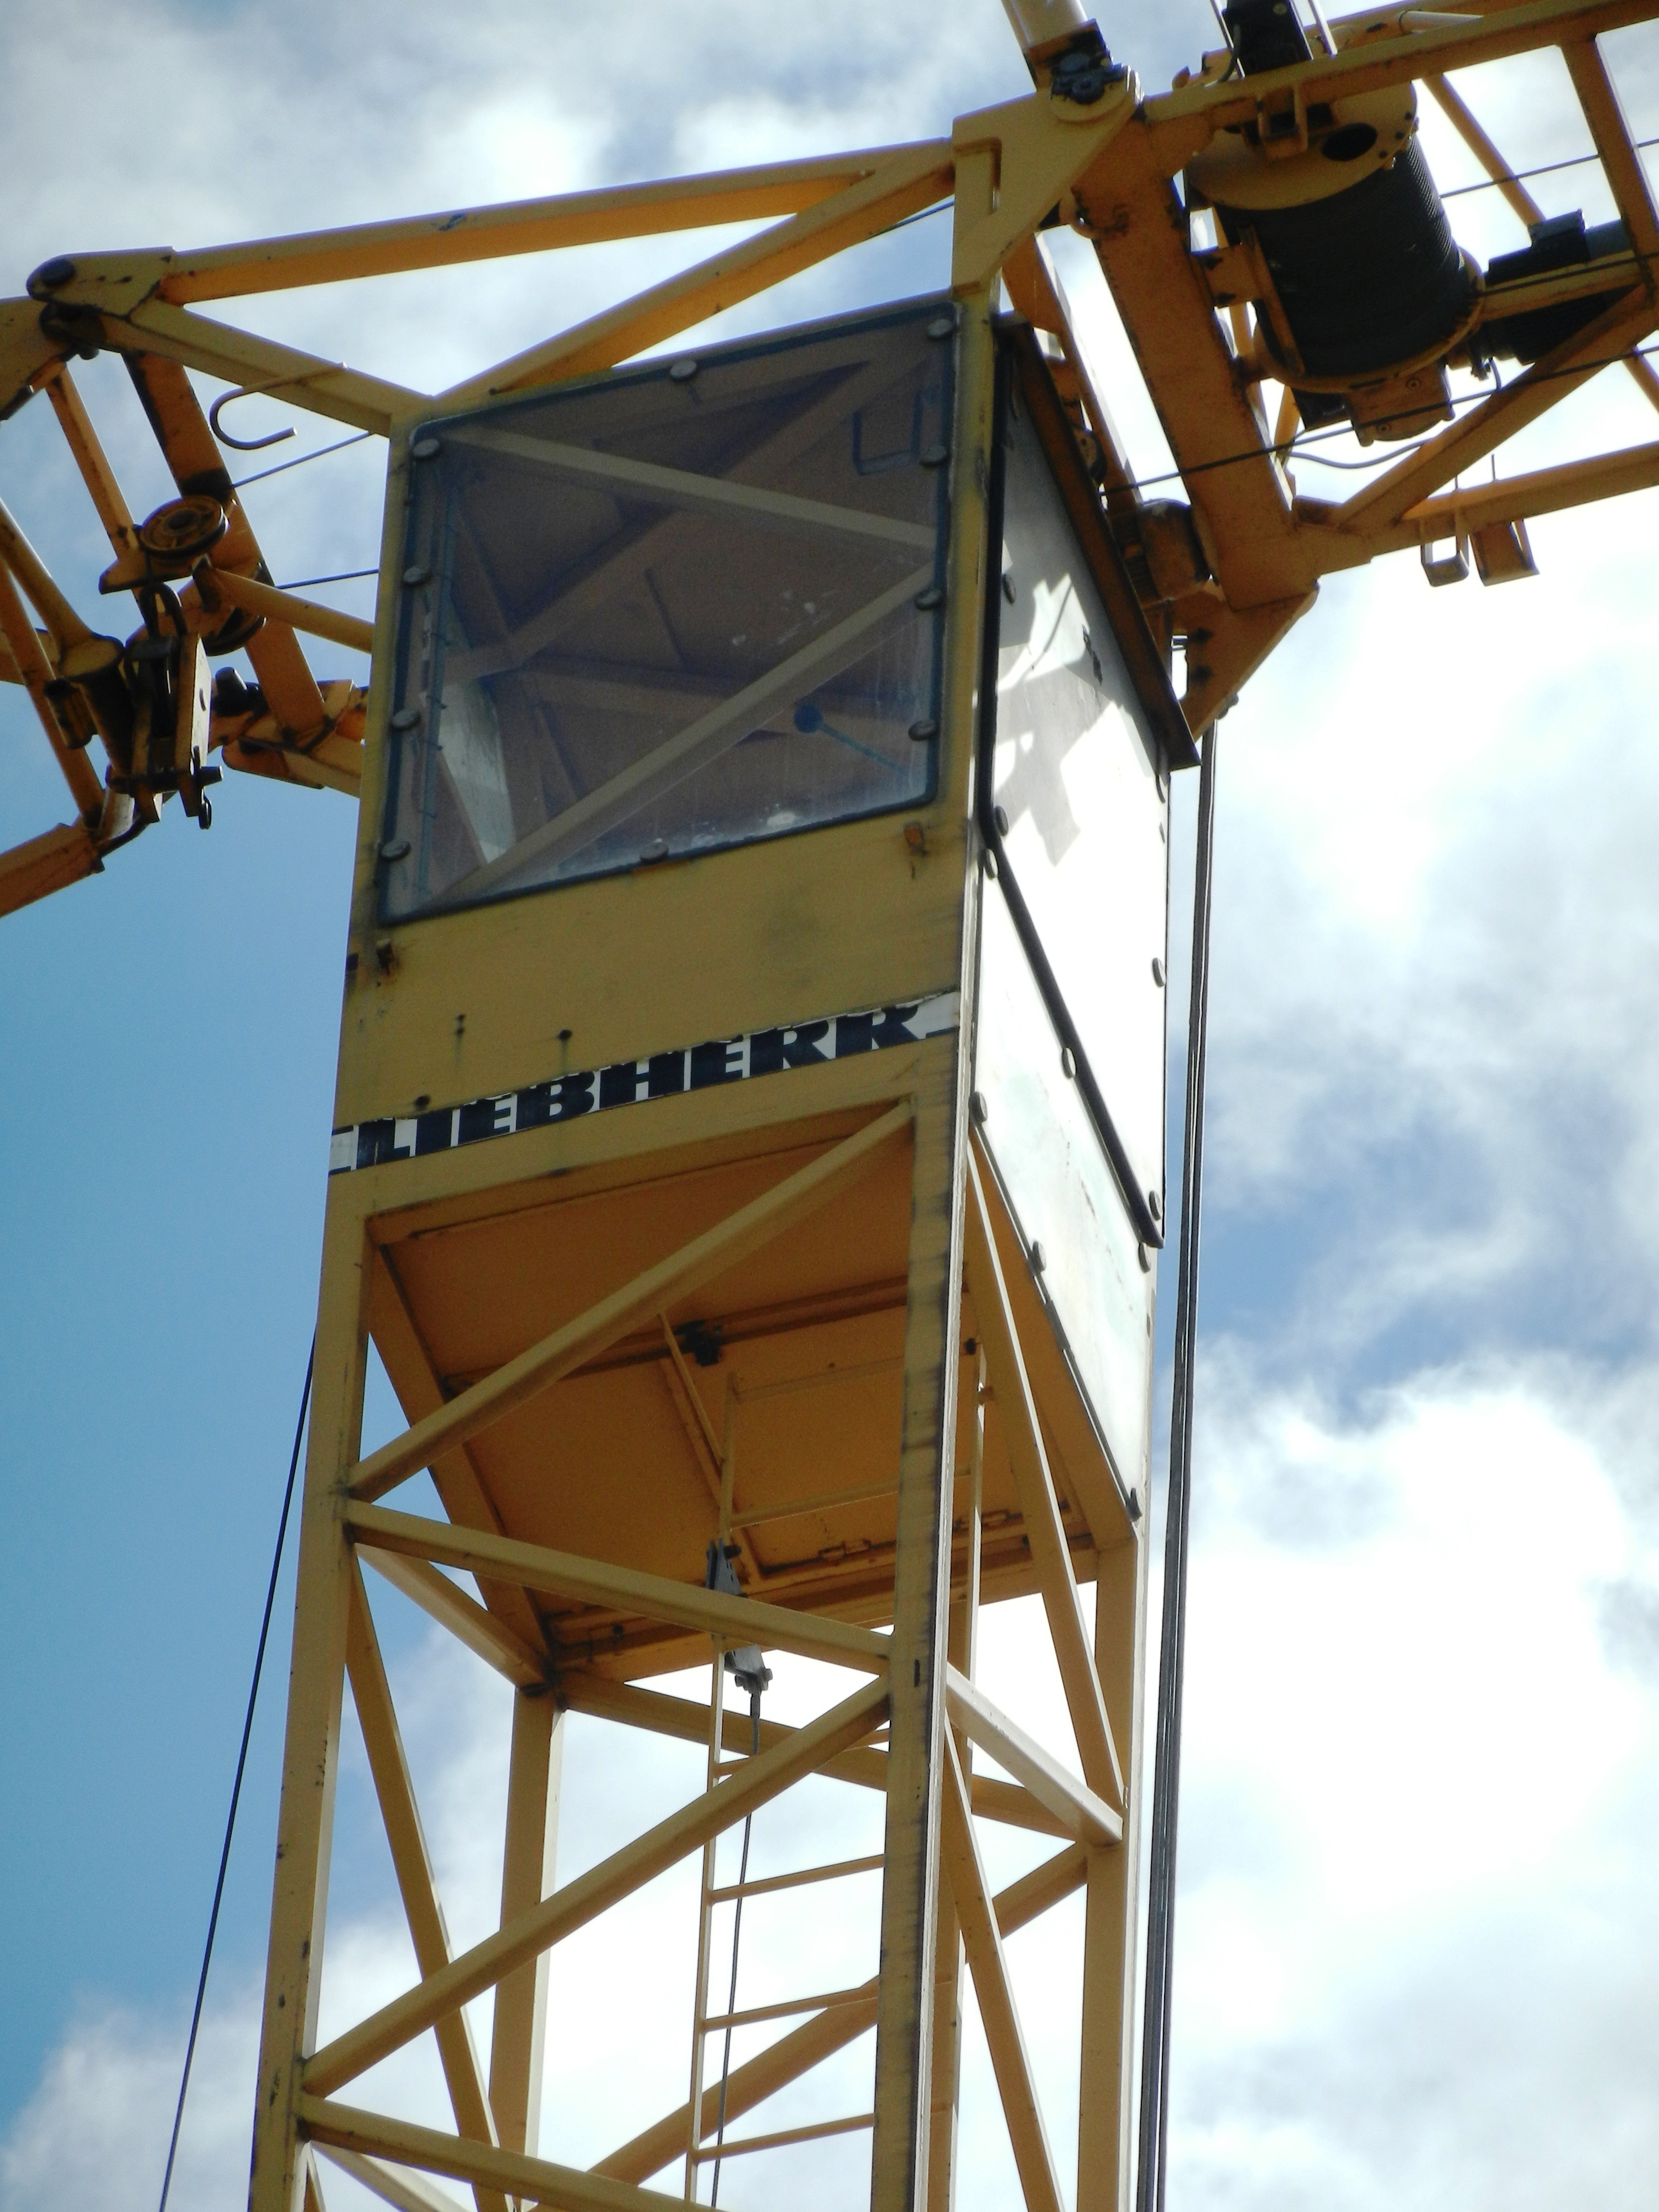
building, construction, tower, equipment, mast, cabin, machine, scaffolding, crane, heavy, the lift, the design of the, observation tower, construction work, element construction, construction equipment, excavations